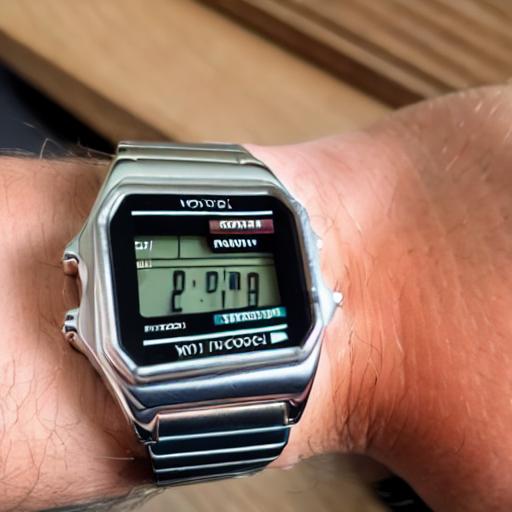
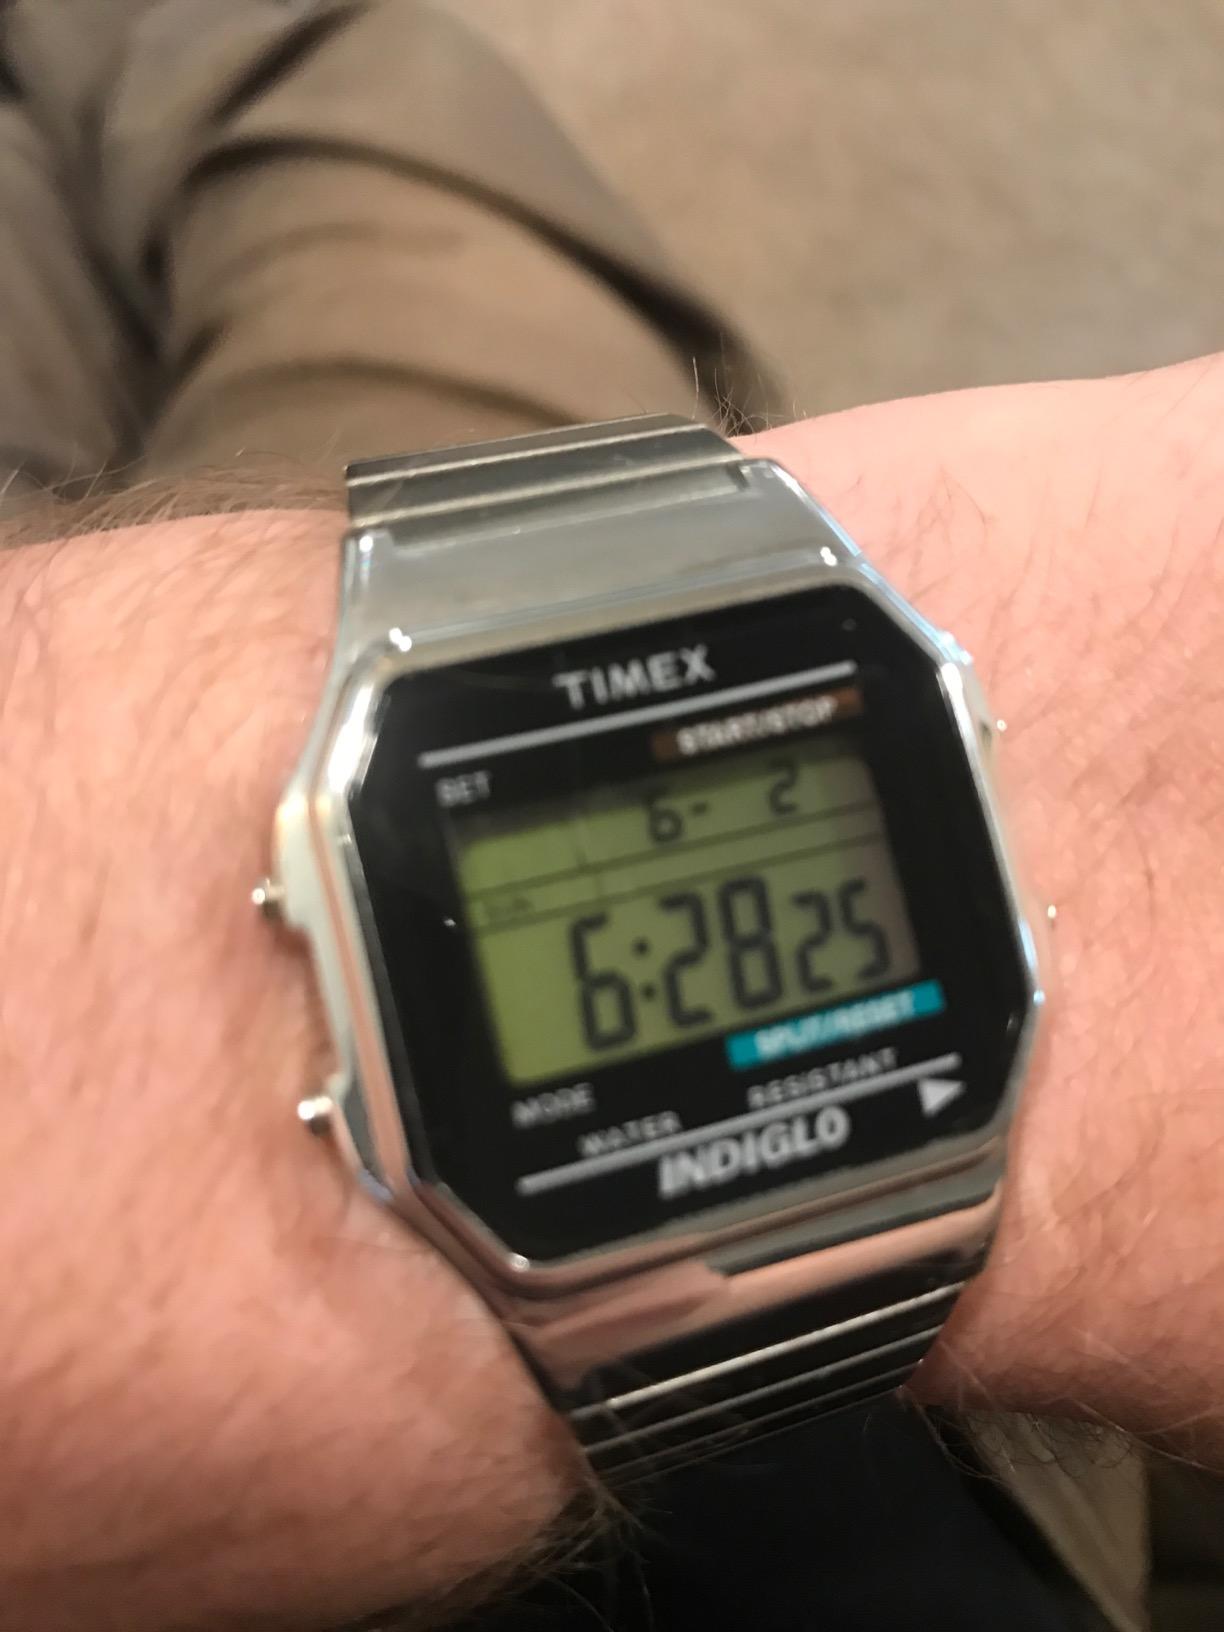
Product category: accessories_watch
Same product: no